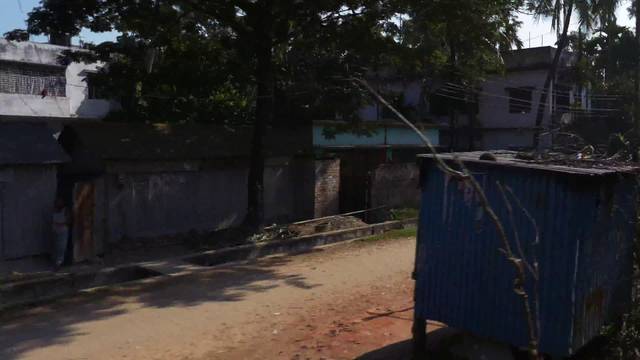
Region: Bangladesh
Coordinates: 24.741, 90.424